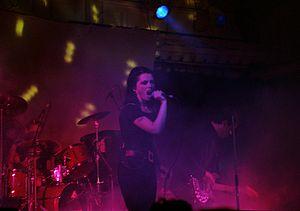
Curve est un groupe de rock alternatif et de musique électronique anglais. Originaire de Londres, ce duo s'est formé en 1990 et s'est séparé en 2005. Le groupe se composait de Toni Halliday et Dean Garcia.